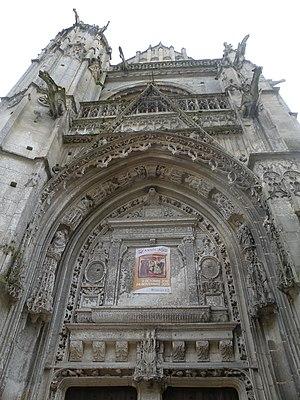
Église de chaumont en vexin portail
L'église Saint-Jean-Baptiste est une église catholique paroissiale située à Chaumont-en-Vexin, en France. Elle est bâtie un peu à l'écart du centre du bourg sur le flanc oriental de la butte du vieux château, et l'on peut uniquement y accéder par des escaliers. L'église Saint Jean-Baptiste représente le principal édifice religieux du Vexin français qui date entièrement du XVIᵉ siècle. C'est un édifice très homogène de style gothique flamboyant, construit sous une seule campagne entre 1530 environ et 1554. Seules les clés de voûte, certains éléments du décor du portail du croisillon nord et le clocher affichent le style de la Renaissance ; cependant, le clocher est resté inachevé, et le second clocher et la première travée de la nef avec la façade occidentale n'ont jamais été construits. À l'extérieur, le portail du croisillon nord avec son élégant décor flamboyant constitue l'élément le plus remarquable. L'intérieur est vaste et lumineux, et la modénature s'avère complexe et original.